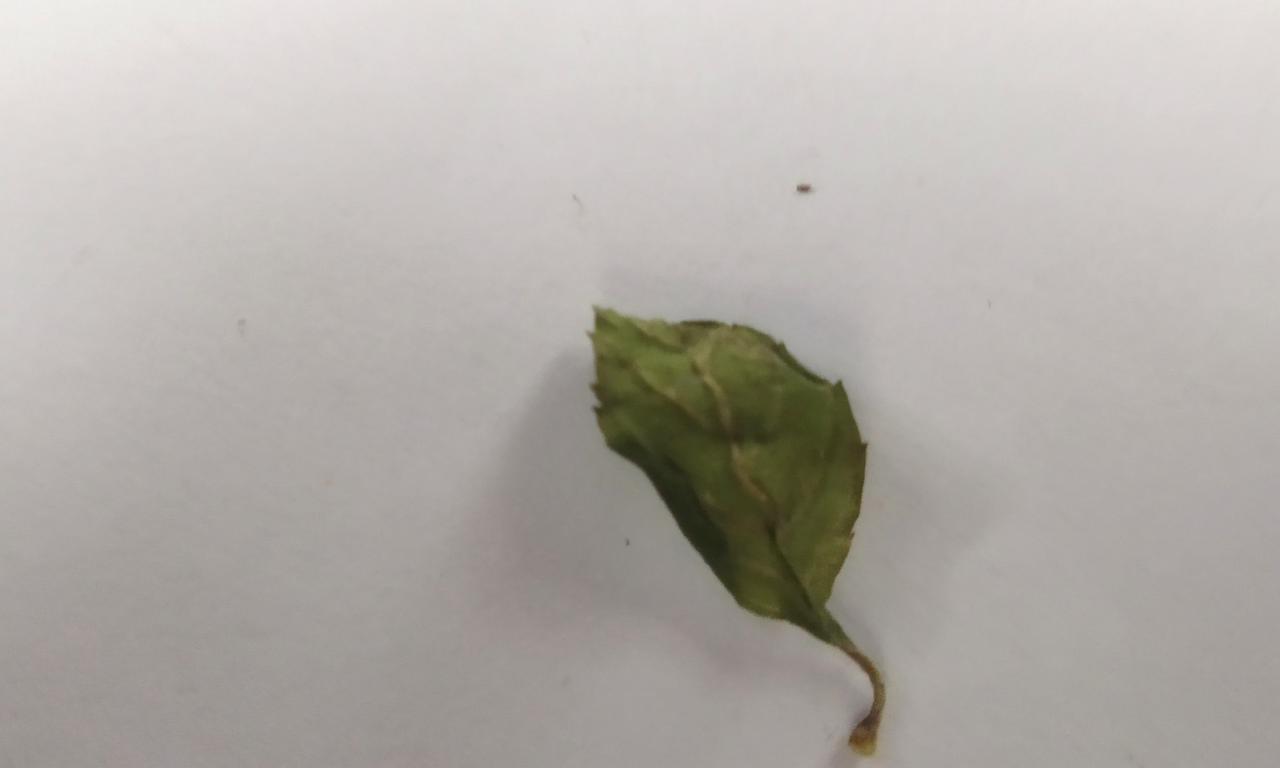
Label: Dried